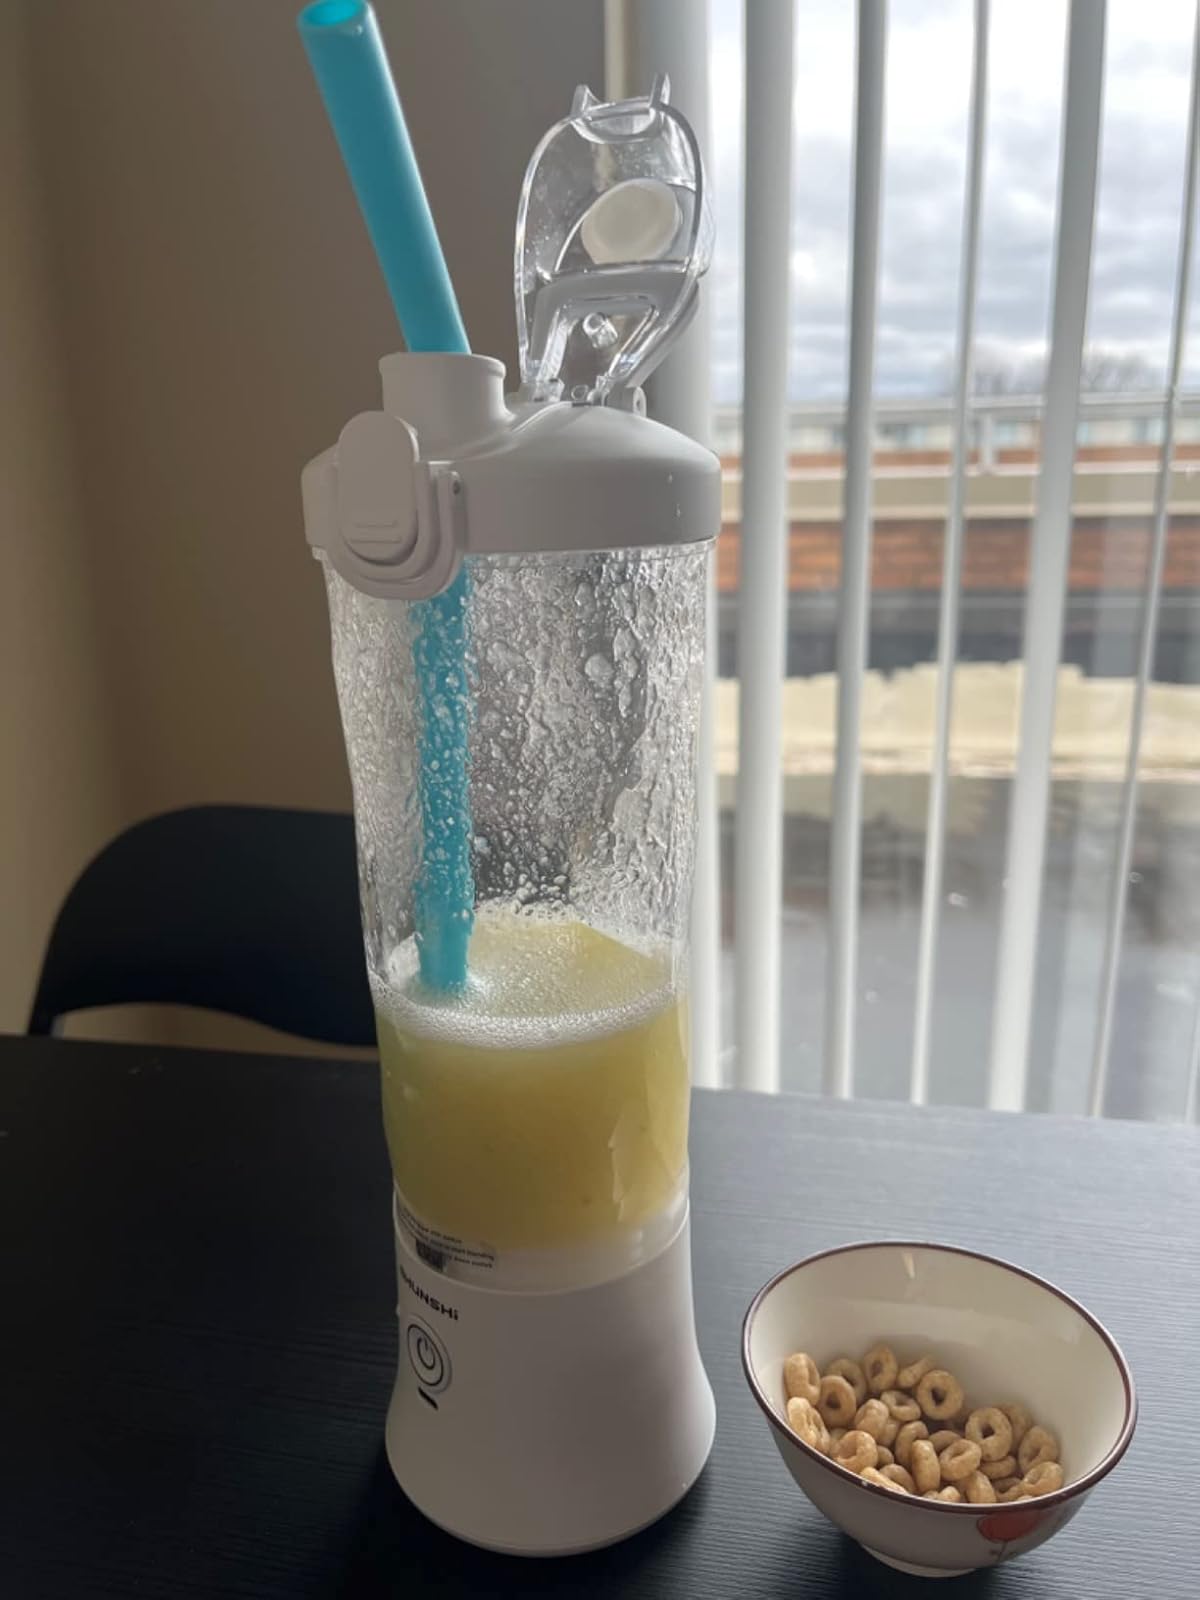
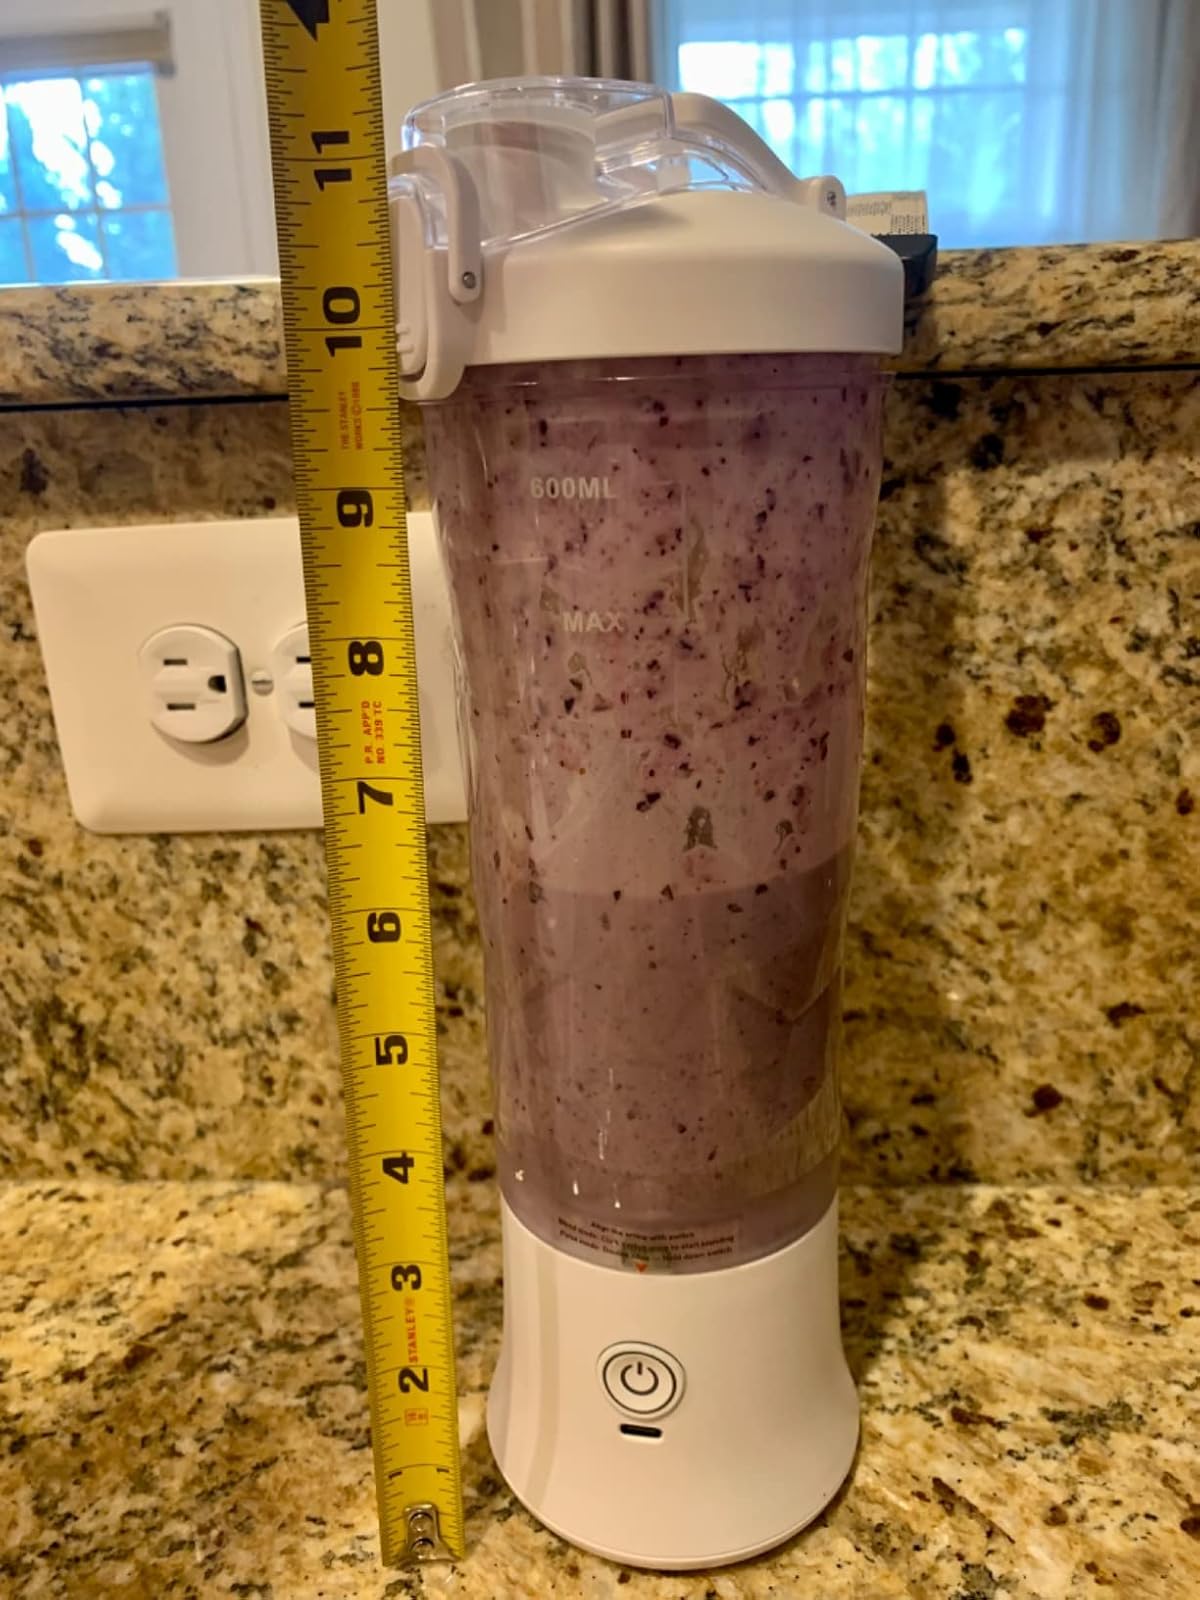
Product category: items_blender
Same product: yes